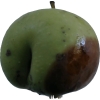
Label: Apple 12